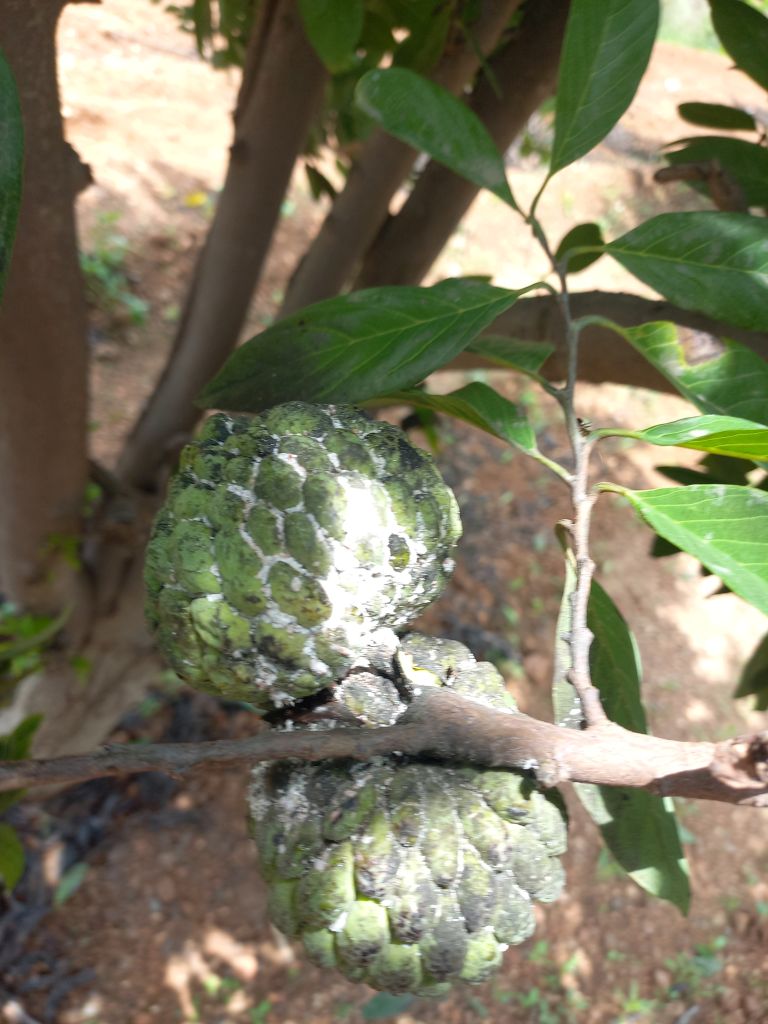
Disease label: Mealy Bug